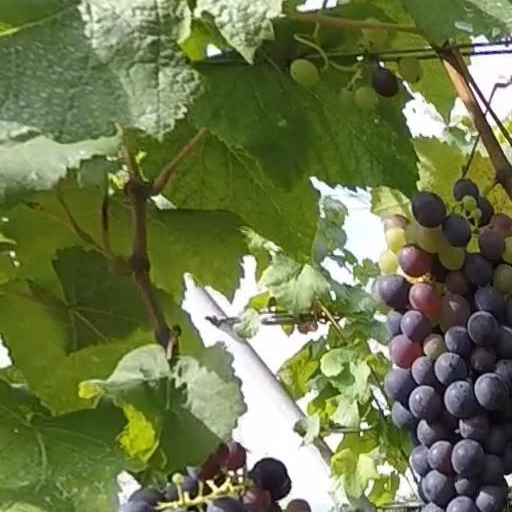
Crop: grape